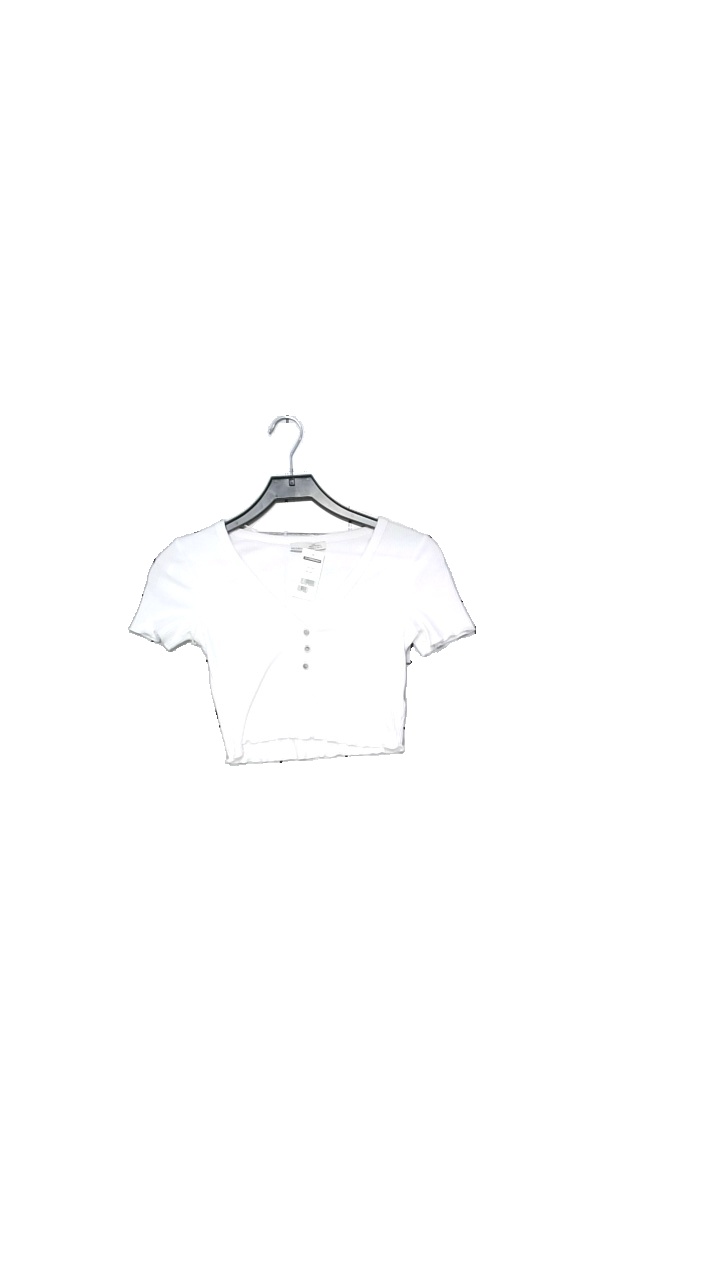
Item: Top (Ladies)
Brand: Pull And Bear
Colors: White
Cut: Regular, Cropped, V-collar
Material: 49% polyester, 48% cotton, 3% elastane
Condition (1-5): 4
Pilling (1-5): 3
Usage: Reuse
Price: <50